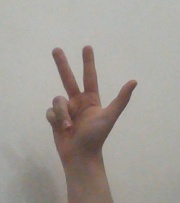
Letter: al